Sir Wilfrid Lawson, 2nd Baronet, of Brayton

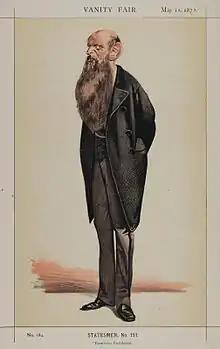
Caricature by Adriano Cecioni published in Vanity Fair in 1872.

Under normal circumstances Lawson should have returned to the House of Commons in 1865; however, during the previous year he had introduced the Permissive Bill. A Bill so unpopular, he struggled to find a member to second the proposal. Needless to say Lawson lost the division by 294 votes to 37. For suggesting that people had the right to restrict the access of others to the liquor shops, the full weight of public opinion favouring the liberty of the subject, backed by the Tories and brewing industry, rained down upon him. Although Lawson was popular for other reasons, and lost the election by a mere seventeen votes, it prompted "The Times" newspaper to run an article suggesting that no future sensible constituency would ever return him to the house. However, an opportunity arose for an early return to parliament in July 1866, after Lord Naas, the Conservative member for the small ancient borough of Cockermouth became Chief Secretary of Ireland. When the redistribution of parliamentary seats became an electoral issue Lawson informed his would-be supporters that if elected he would not hesitate to do everything in his power, to support some form of borough disenfranchisement. However, when his defeat became a forlorn conclusion he retired from the contest.